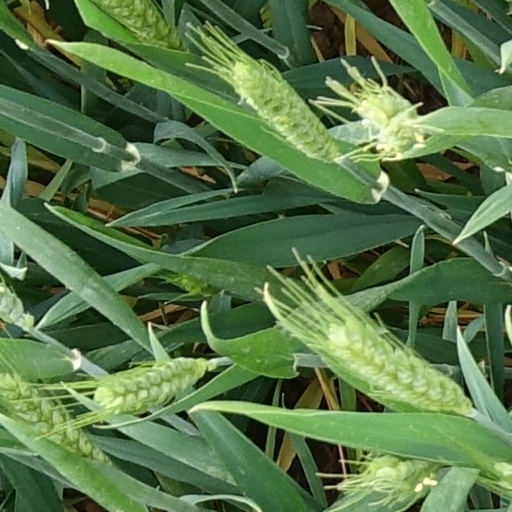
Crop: wheat